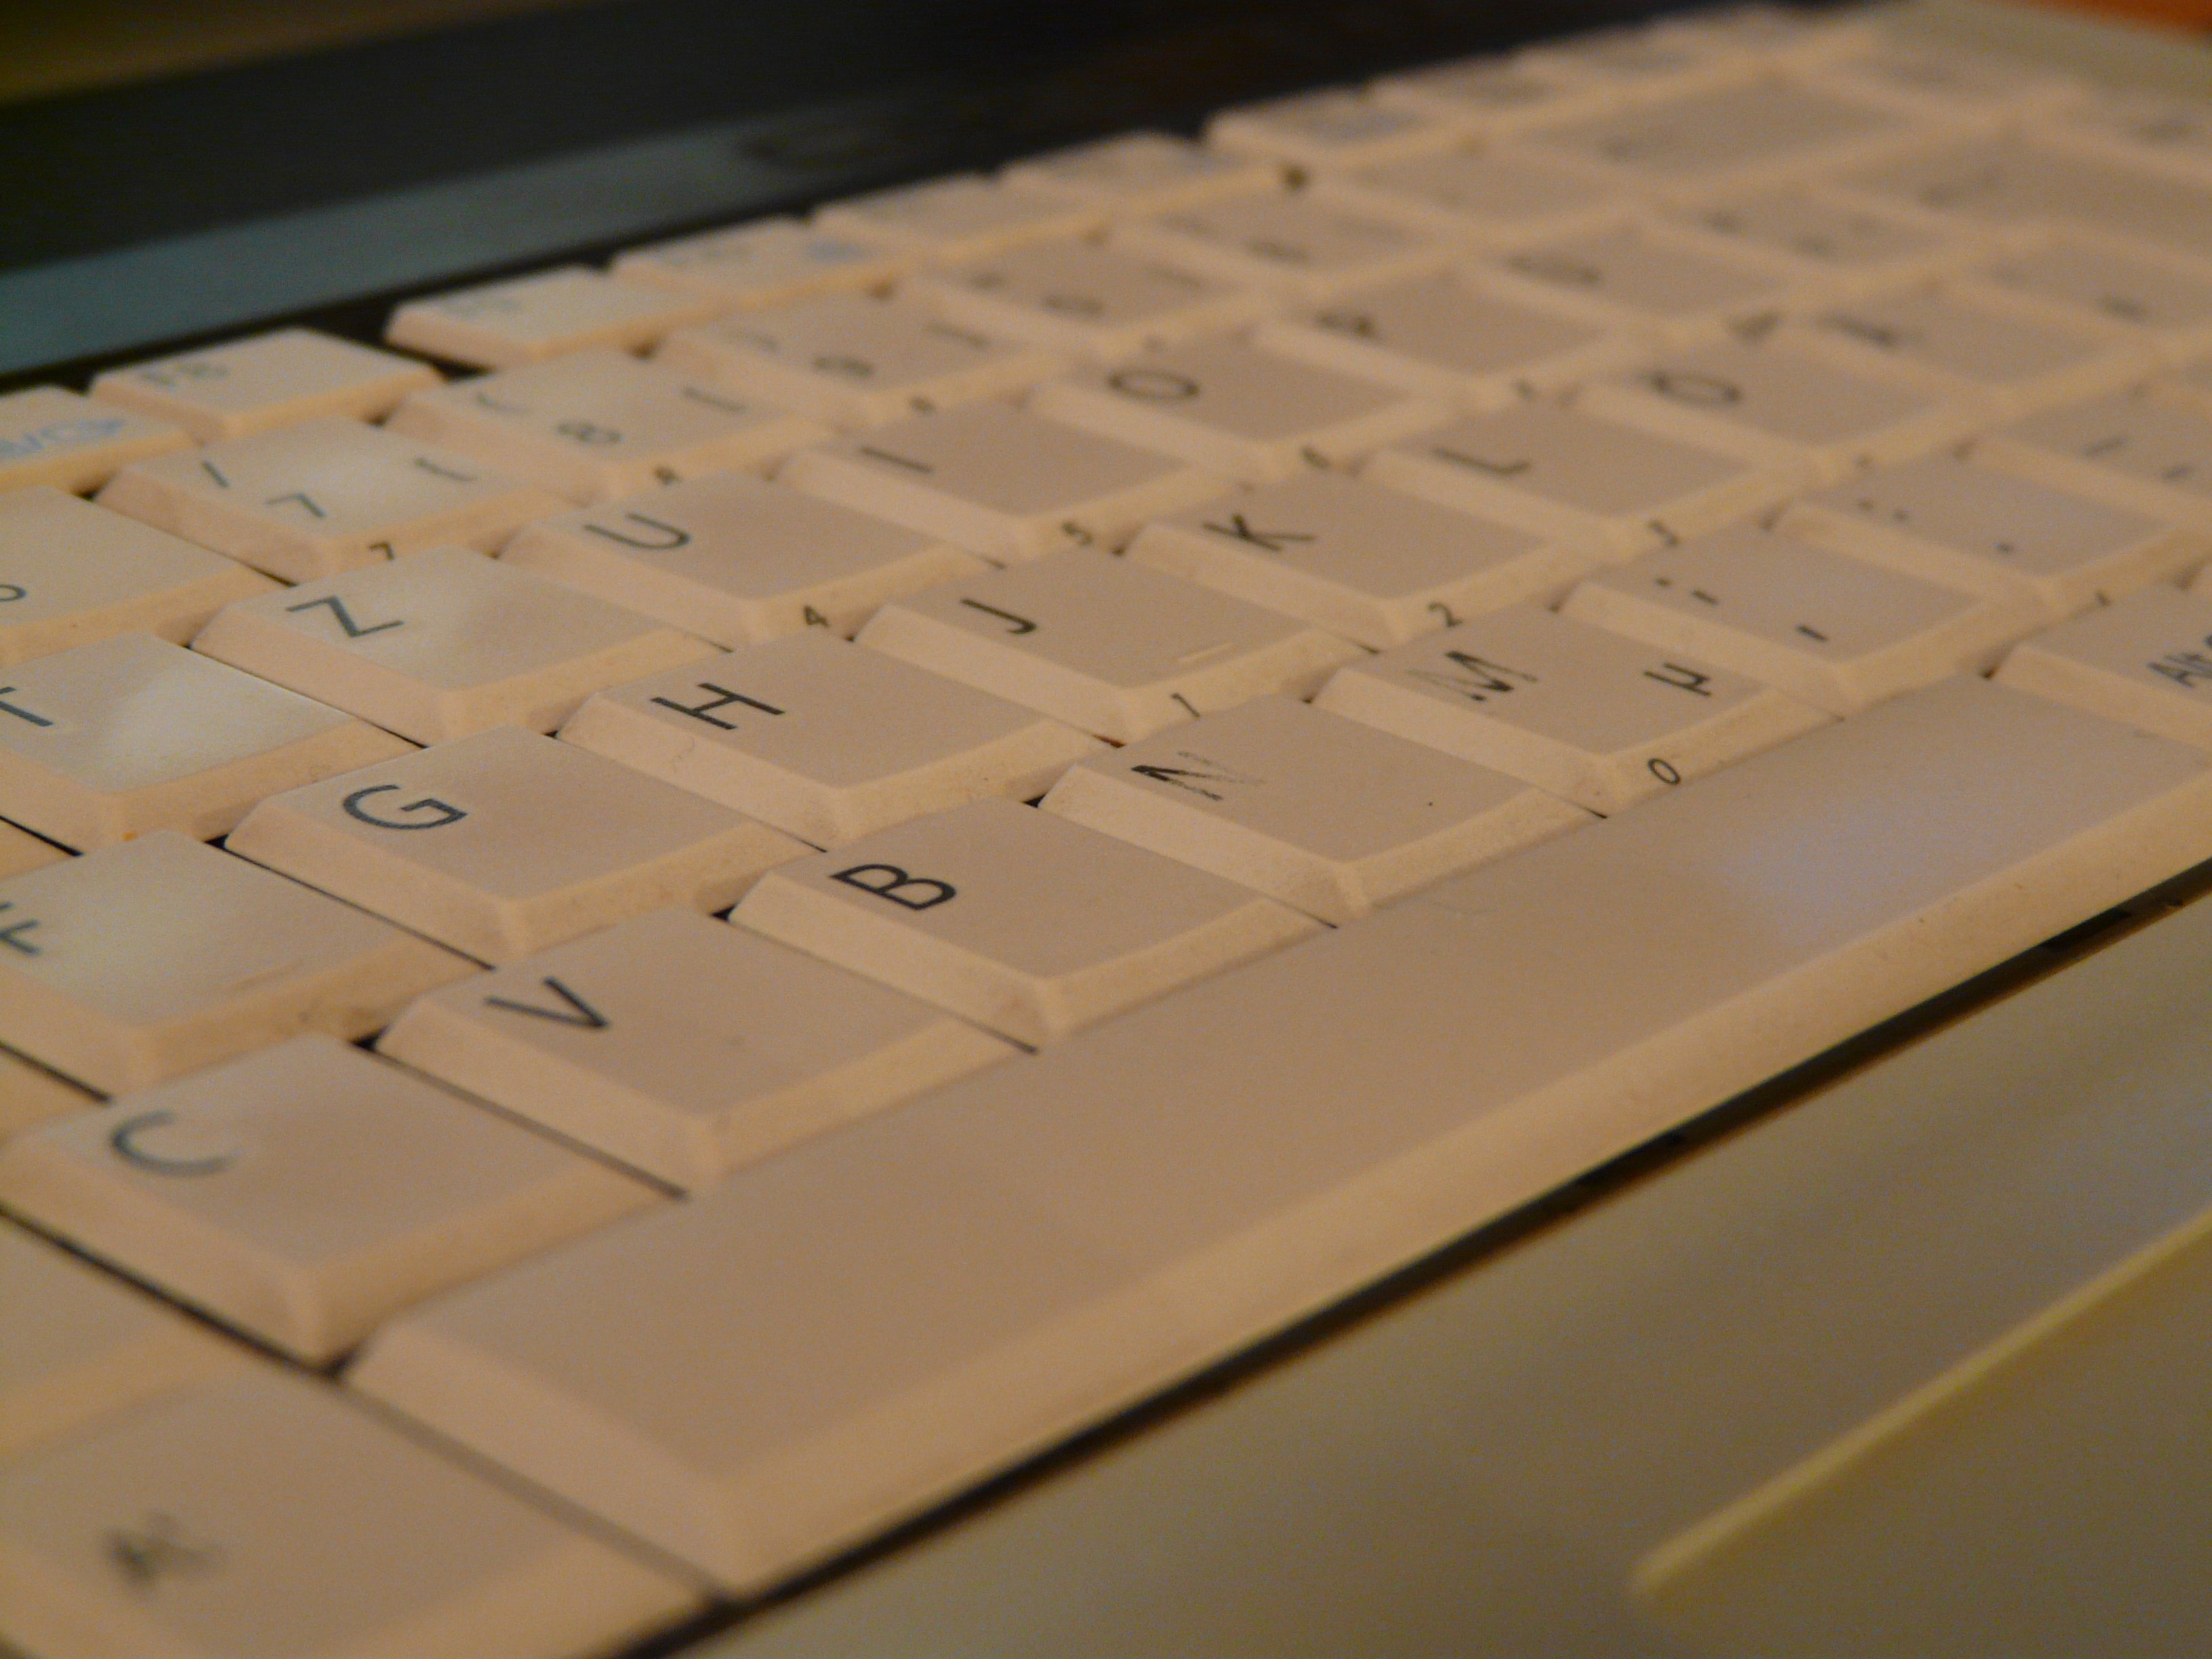
laptop, computer, writing, keyboard, technology, white, floor, number, close up, font, tap, design, keys, letters, pc, document, input, computer keyboard, electronic device, musical keyboard